Curzio Maltese

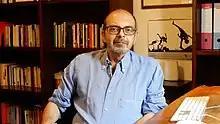
Maltese in 2021

Maltese was born in Milan and raised in Sesto San Giovanni, and the brother of RAI sports journalist Cinzia Maltese. After working at factories and on independent radio, he became a journalist.